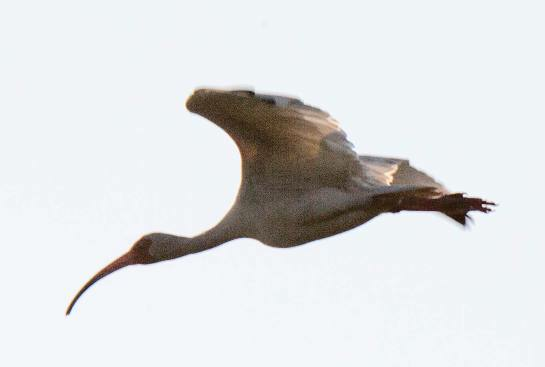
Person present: No